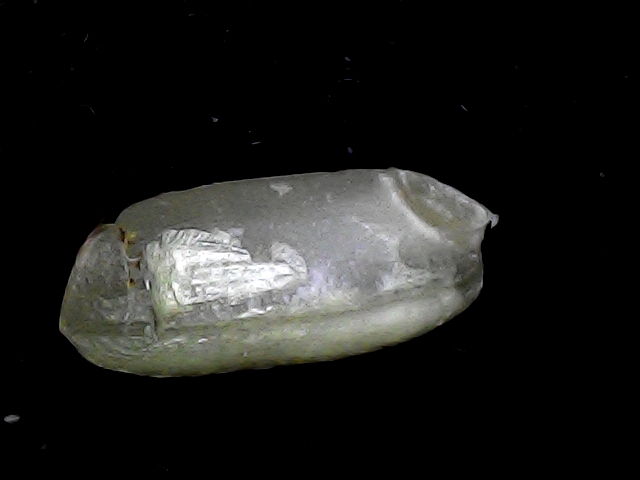
Rice variety: BD95